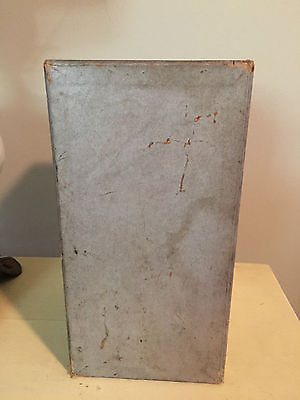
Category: cabinet